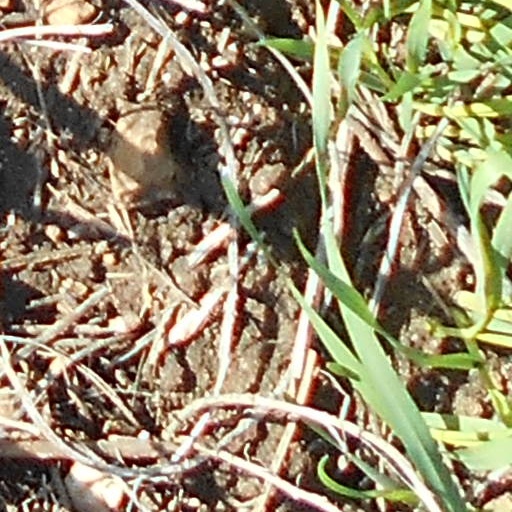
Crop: wheat